Zombitse-Vohibasia National Park

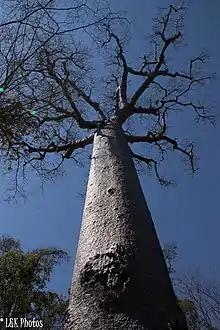
Baobab in Zombitse-Vohibasia NP

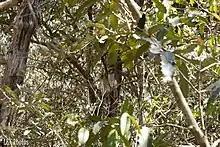
white-browed owl in dense shrub in Zombitse-Vohibasia NP

Woodlands form a transition zone between forest and grassland and have scattered patches of shrubs or small trees such as "Dicoma incana", "Dalbergia" sp., "Stereosperum euphoroides", "Rhopalocarpus lucidus", "Fernandoa madagascariensis", and "Diospyros sakalavarum". Woodlands grade into areas of savannah, and into grasslands with numerous grass species. Most of the grasses are native but not endemic species such as "Aristida barbicollis".